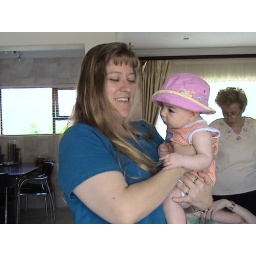
so cute in her little hat